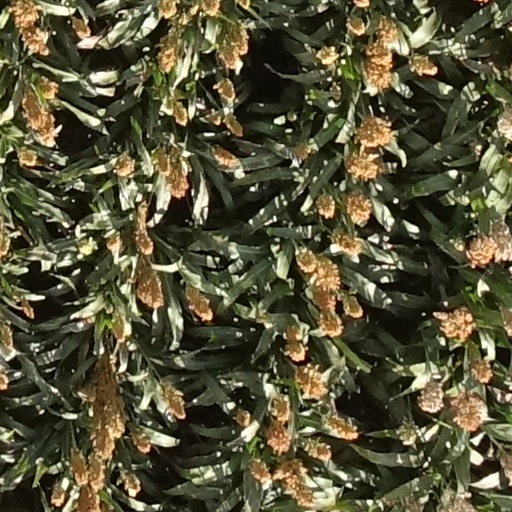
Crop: sorghum